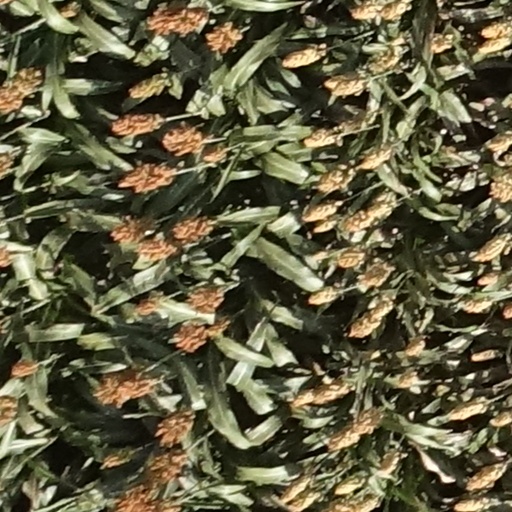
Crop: sorghum